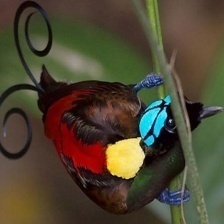
Species: WILSONS BIRD OF PARADISE
Scientific name: CICINNURUS RESPUBLICA